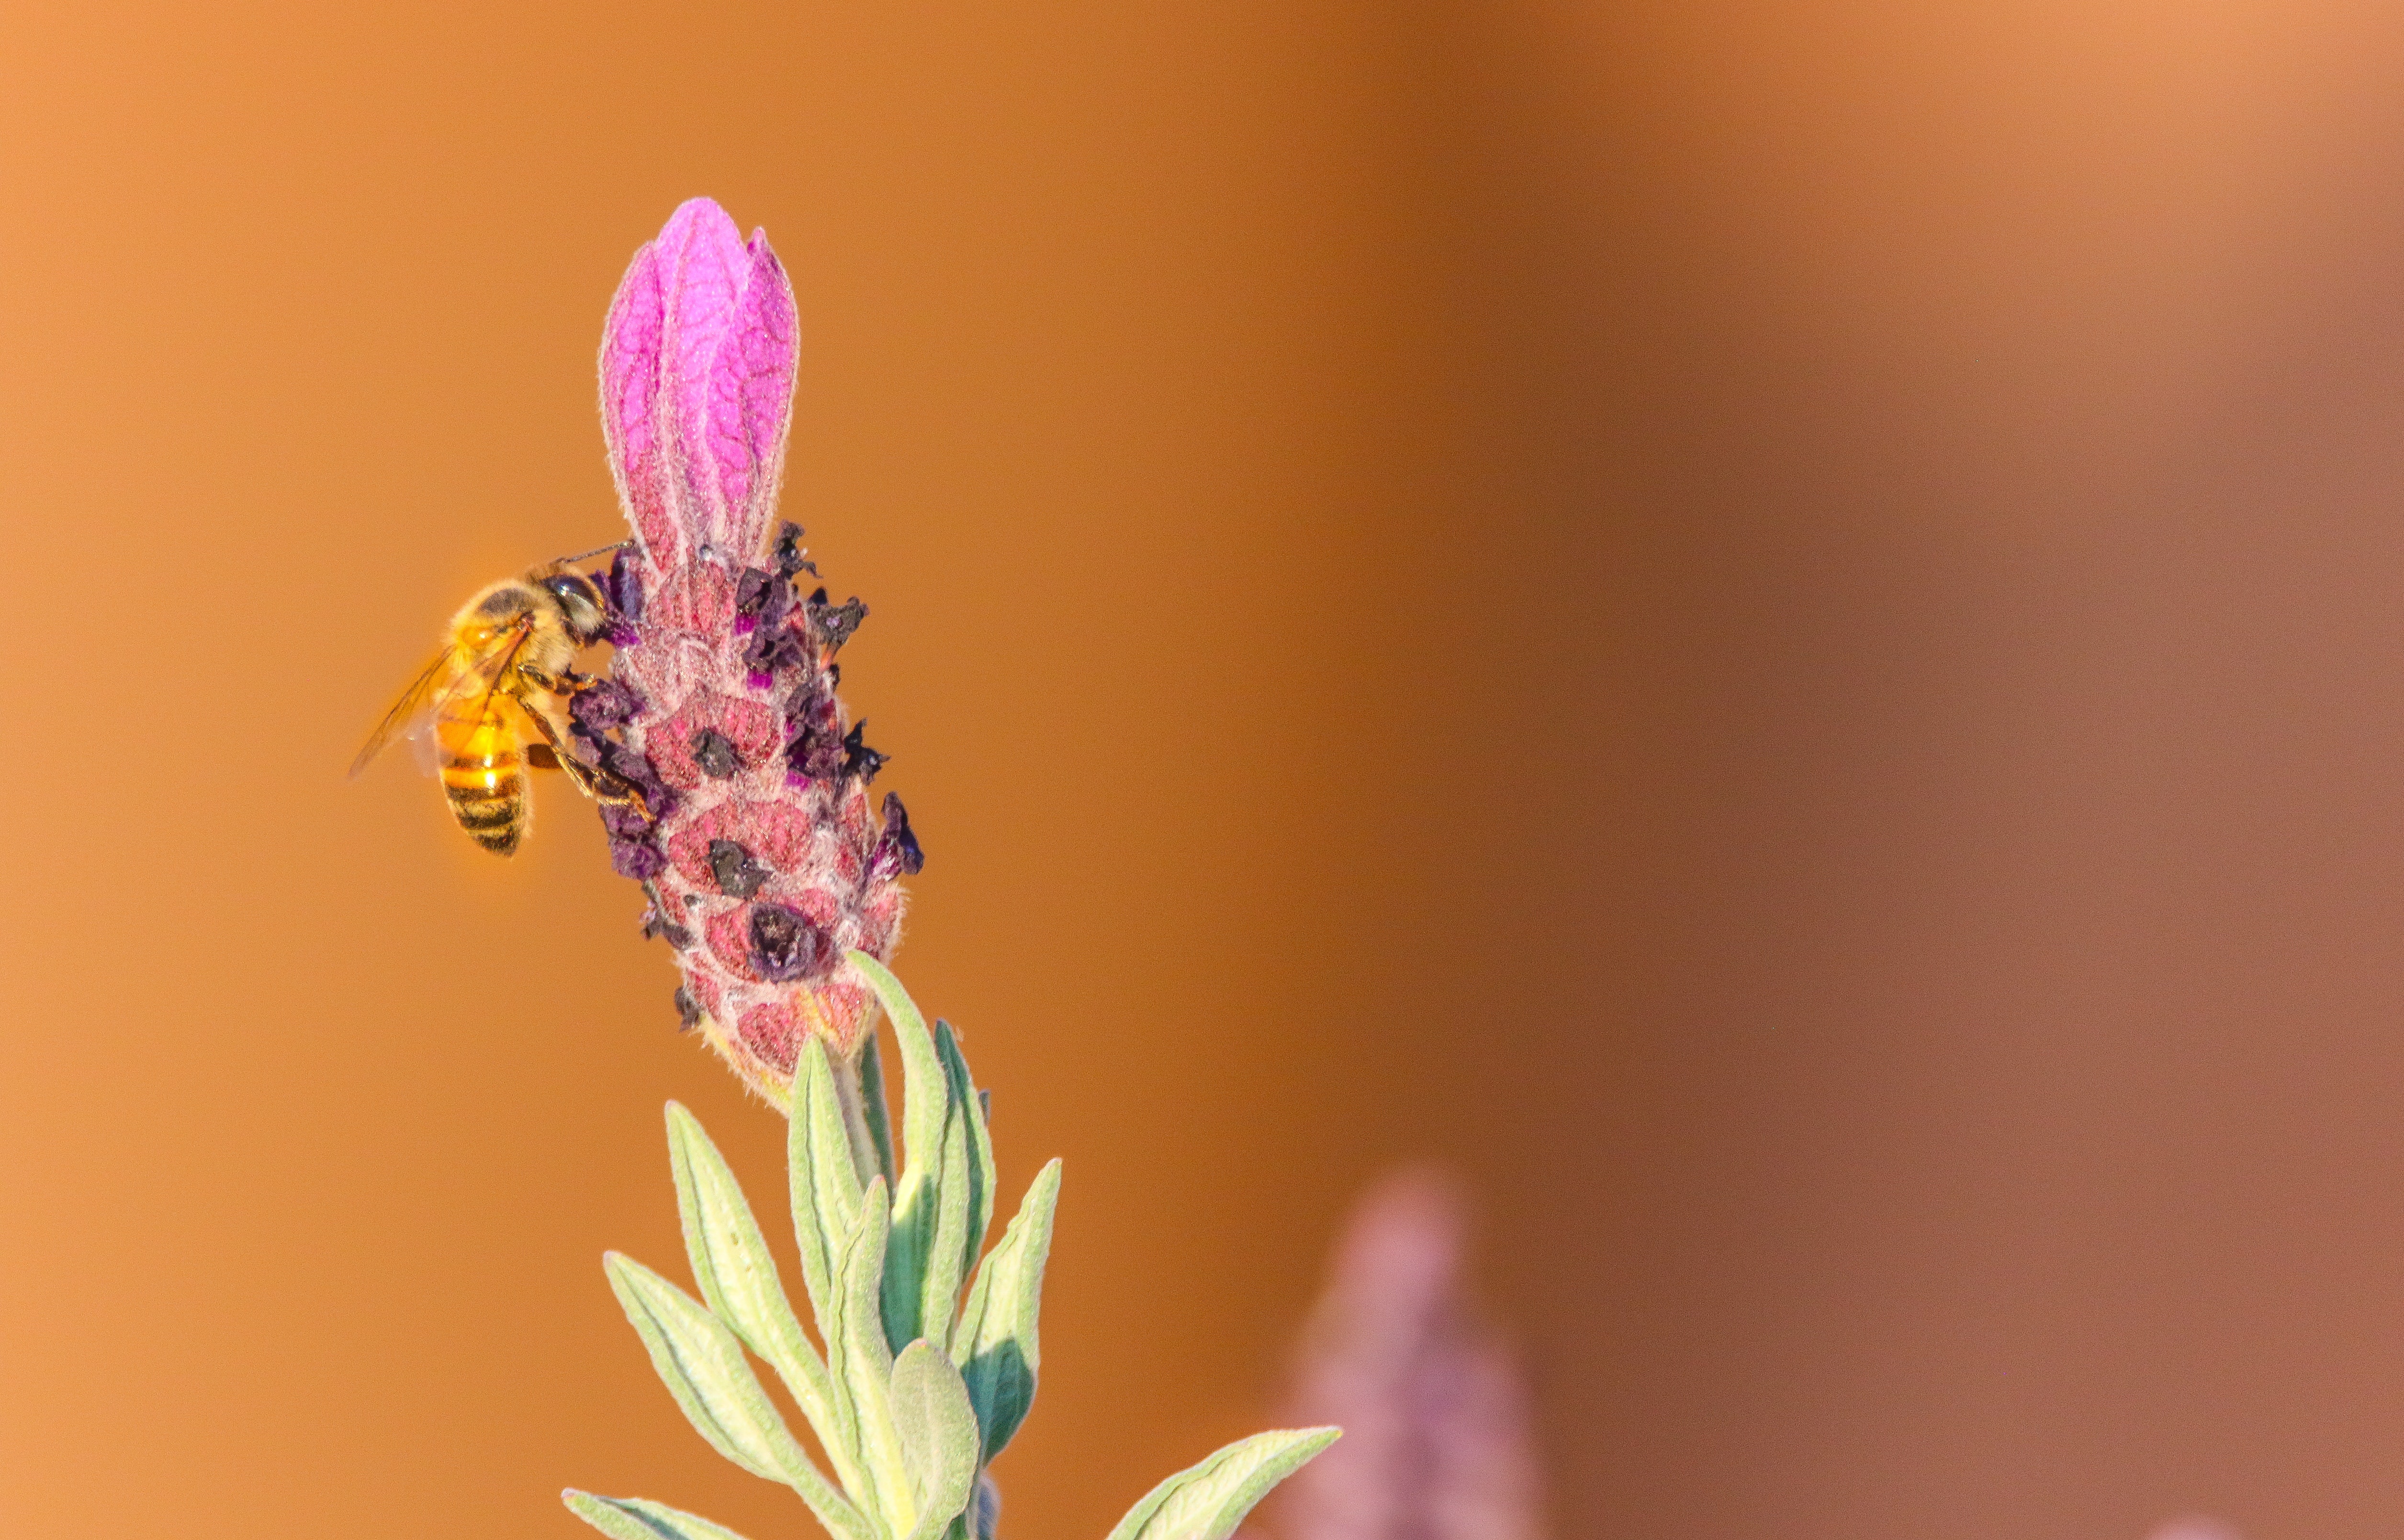
flowering plant, flower, plant, macro photography, Pedicel, pollen, close up, organism, petal, membrane winged insect, wildflower, plant stem, bud, insect, broomrape